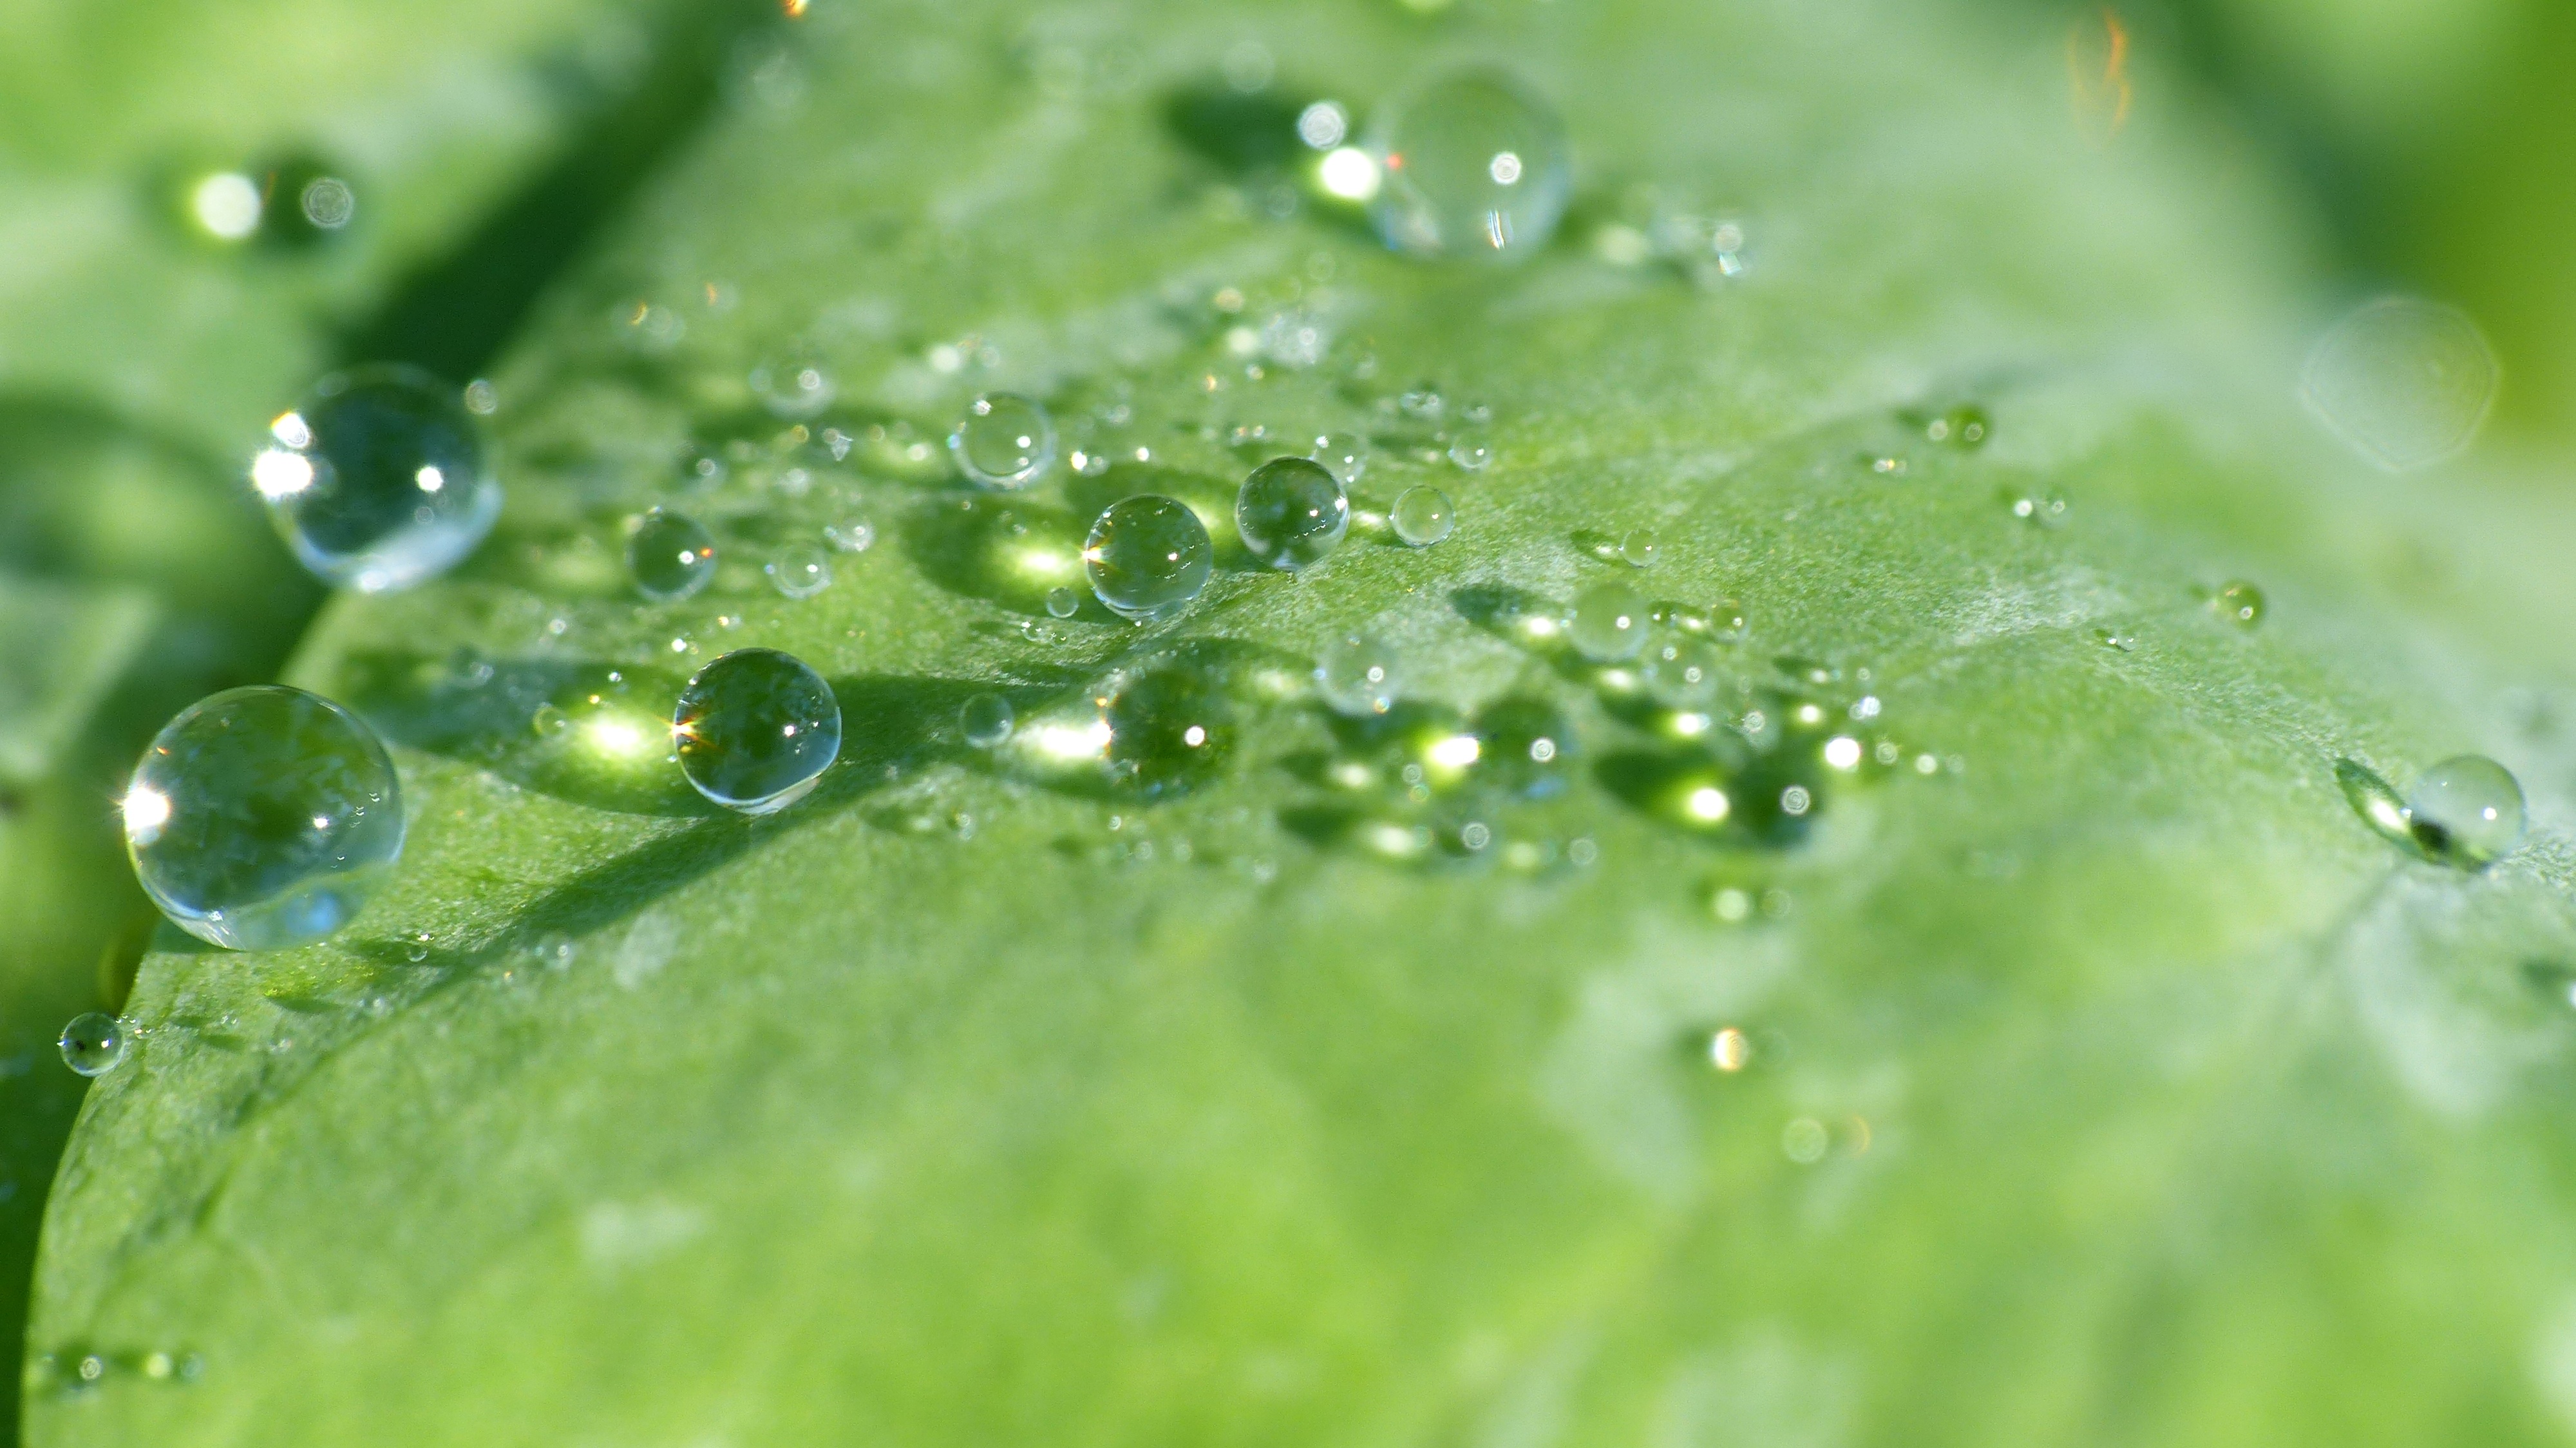
water, nature, grass, drop, dew, plant, lawn, leaf, flower, green, drip, close up, drop of water, moisture, morgentau, macro photography, annual plant, plant stem, dew drops on leaf, leaf with drops of dew